Cultural keystone species

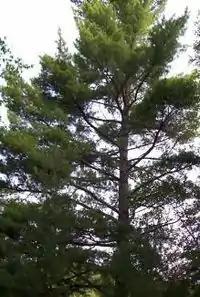
Eastern white pine, a cultural keystone species for the Kitcisakik Algonquin community

The white pine ("Pinus strobus" L.), found across northeastern North America, is a cultural keystone species for the Kitcisakik Algonquin community in Quebec. The tree is prevalent in legends and myths that are central to the culture, history, and identity of the Kitcisakik. The tree is said to offer protection to the people because of its large size when mature, and provides a home to bald eagles, a sacred species for Algonquin societies. Parts of the tree are also used in material goods and medicines, and the species is considered to be irreplaceable by the Kitcisakik, who rely on the services the white pine offers to both humans and the environment.